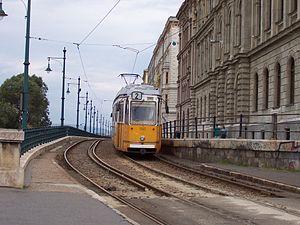
La ligne 2 du tramway de Budapest circule entre Jászai Mari tér et Közvágóhíd. Cette ligne dessert le centre de Budapest en longeant le Danube du côté de Pest, du Margit híd au Rákóczi híd. Elle permet d'atteindre entre autres le Parlement hongrois, la zone piétonne de Váci utca, le Pesti Vigadó, les Halles centrales de Budapest, l'Université Corvinus de Budapest ainsi que le nouveau Théâtre national. Elle est également connectée aux lignes du train suburbain vers Ráckeve et Csepel.